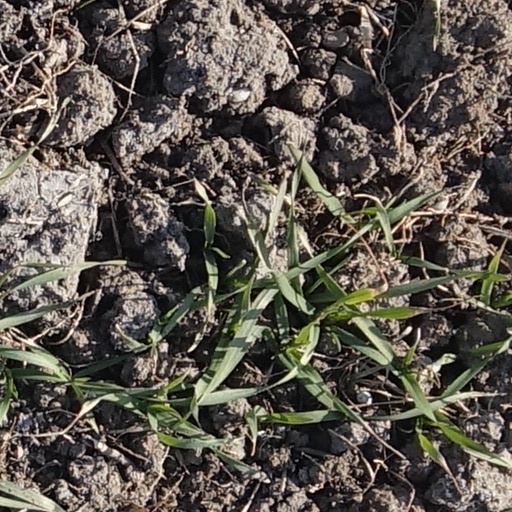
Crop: wheat